Pennsylvania Route 641

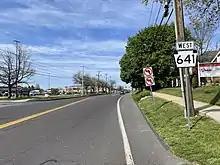
PA 641 westbound past eastern terminus at US 11/US 15 in Camp Hill

After crossing Laughlin Run, this route enters Hopewell Township in Cumberland County and continues through agricultural areas with a few homes. PA 641 enters the borough of Newburg and becomes West Main Street, passing homes and forming a one-block concurrency with PA 696. The road crosses High Street and becomes East Main Street, running past more residences before leaving Newburg for Hopewell Township again. Here, the route becomes Newville Road and runs east-northeast through farmland with scattered homes.